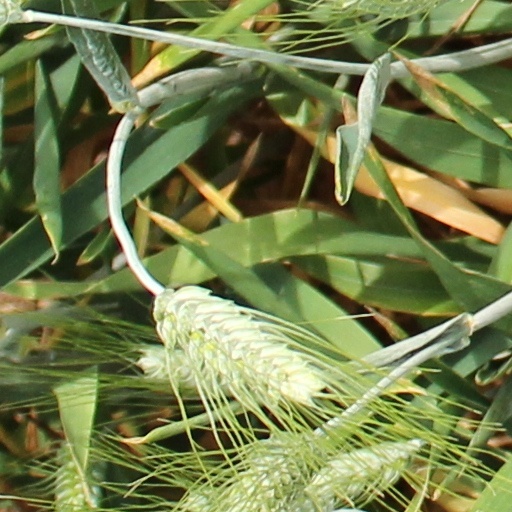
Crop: wheat